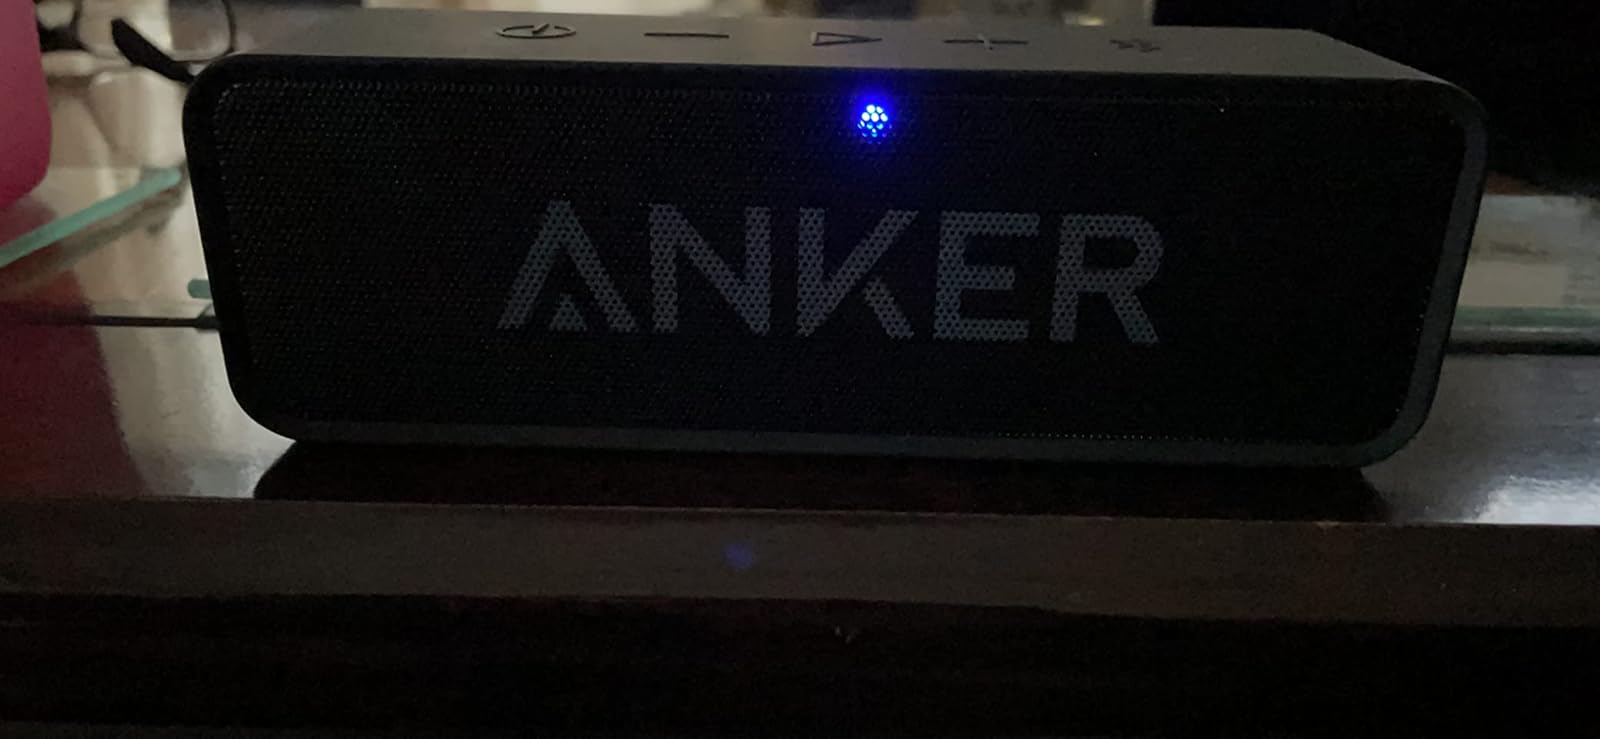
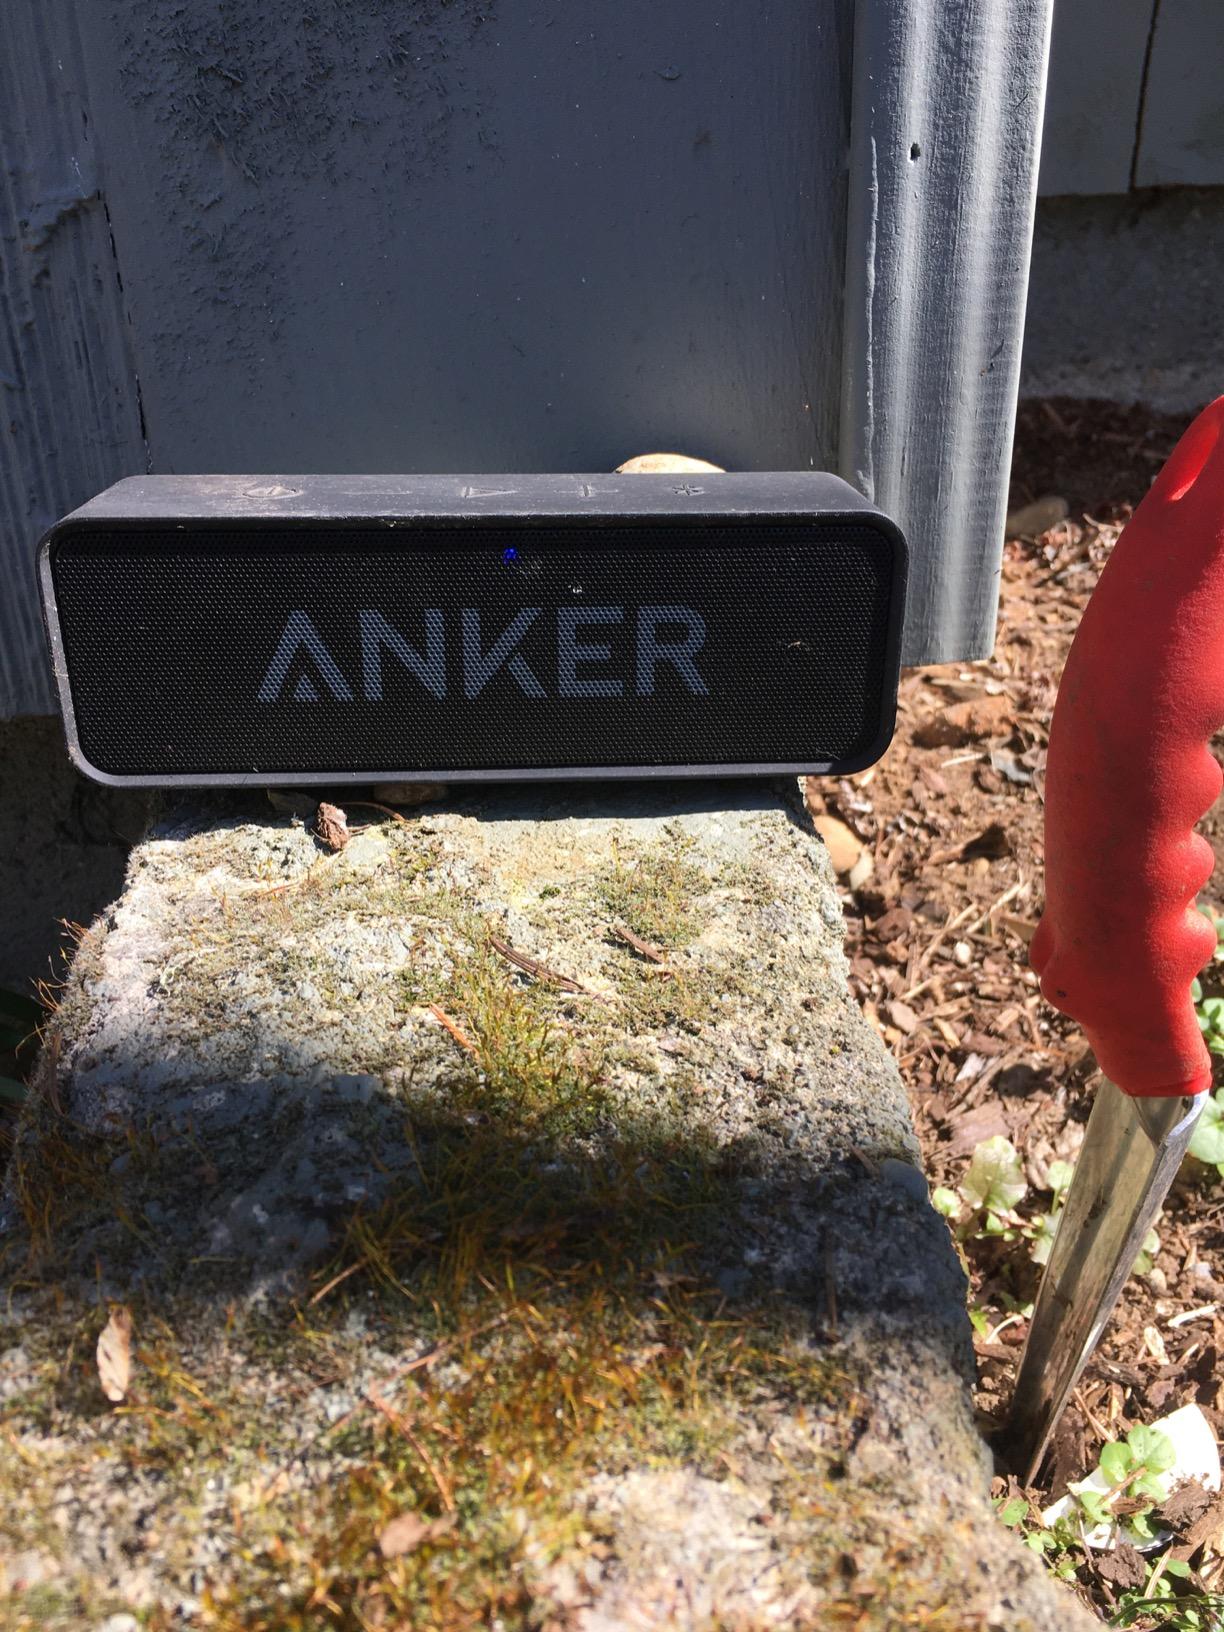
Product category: speaker
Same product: yes